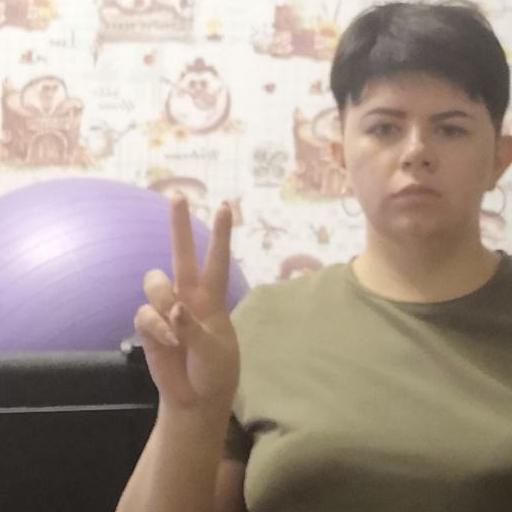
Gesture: peace